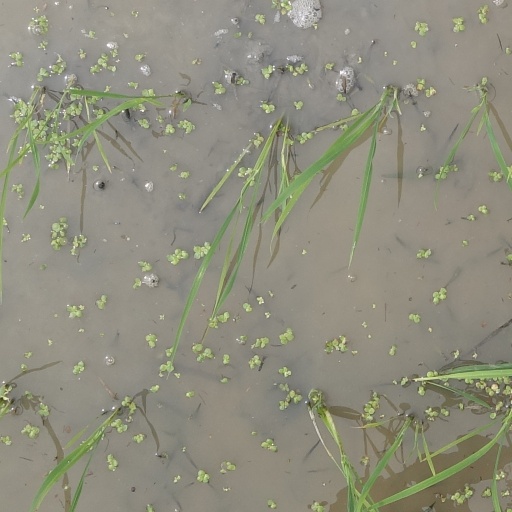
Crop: rice